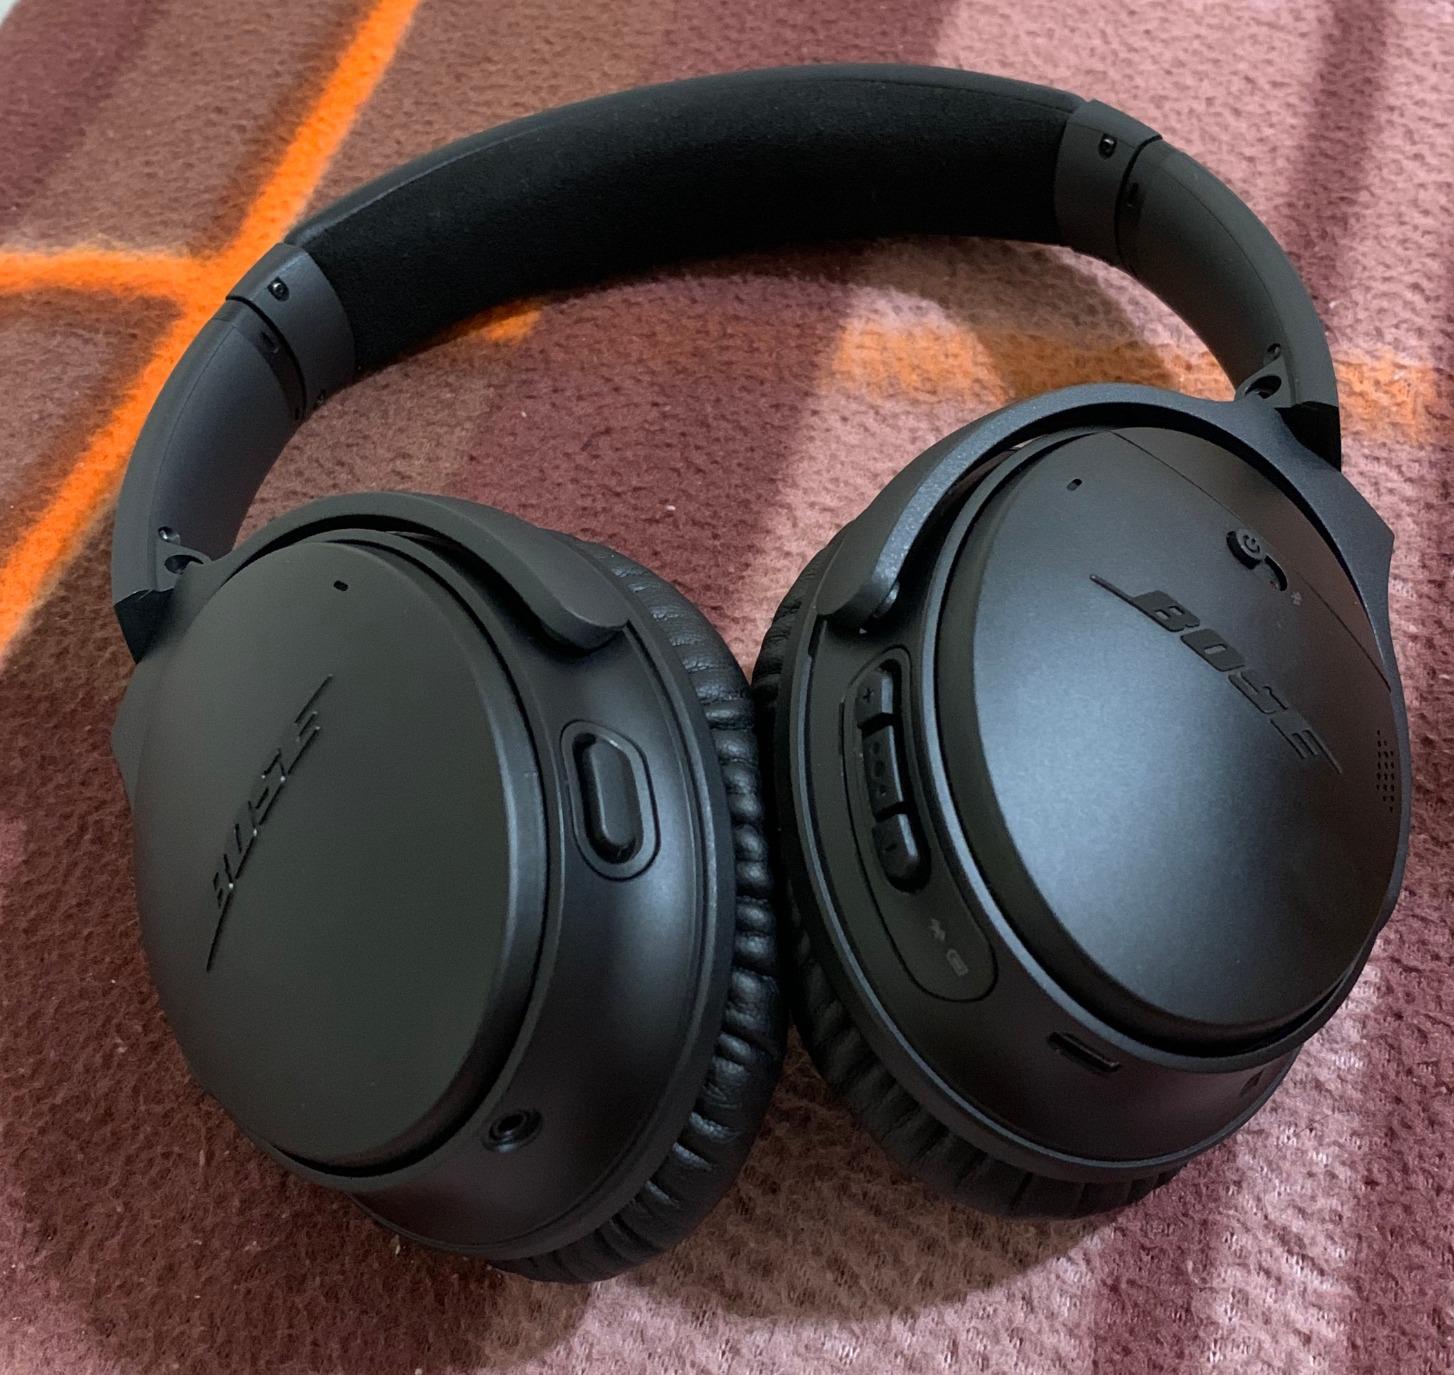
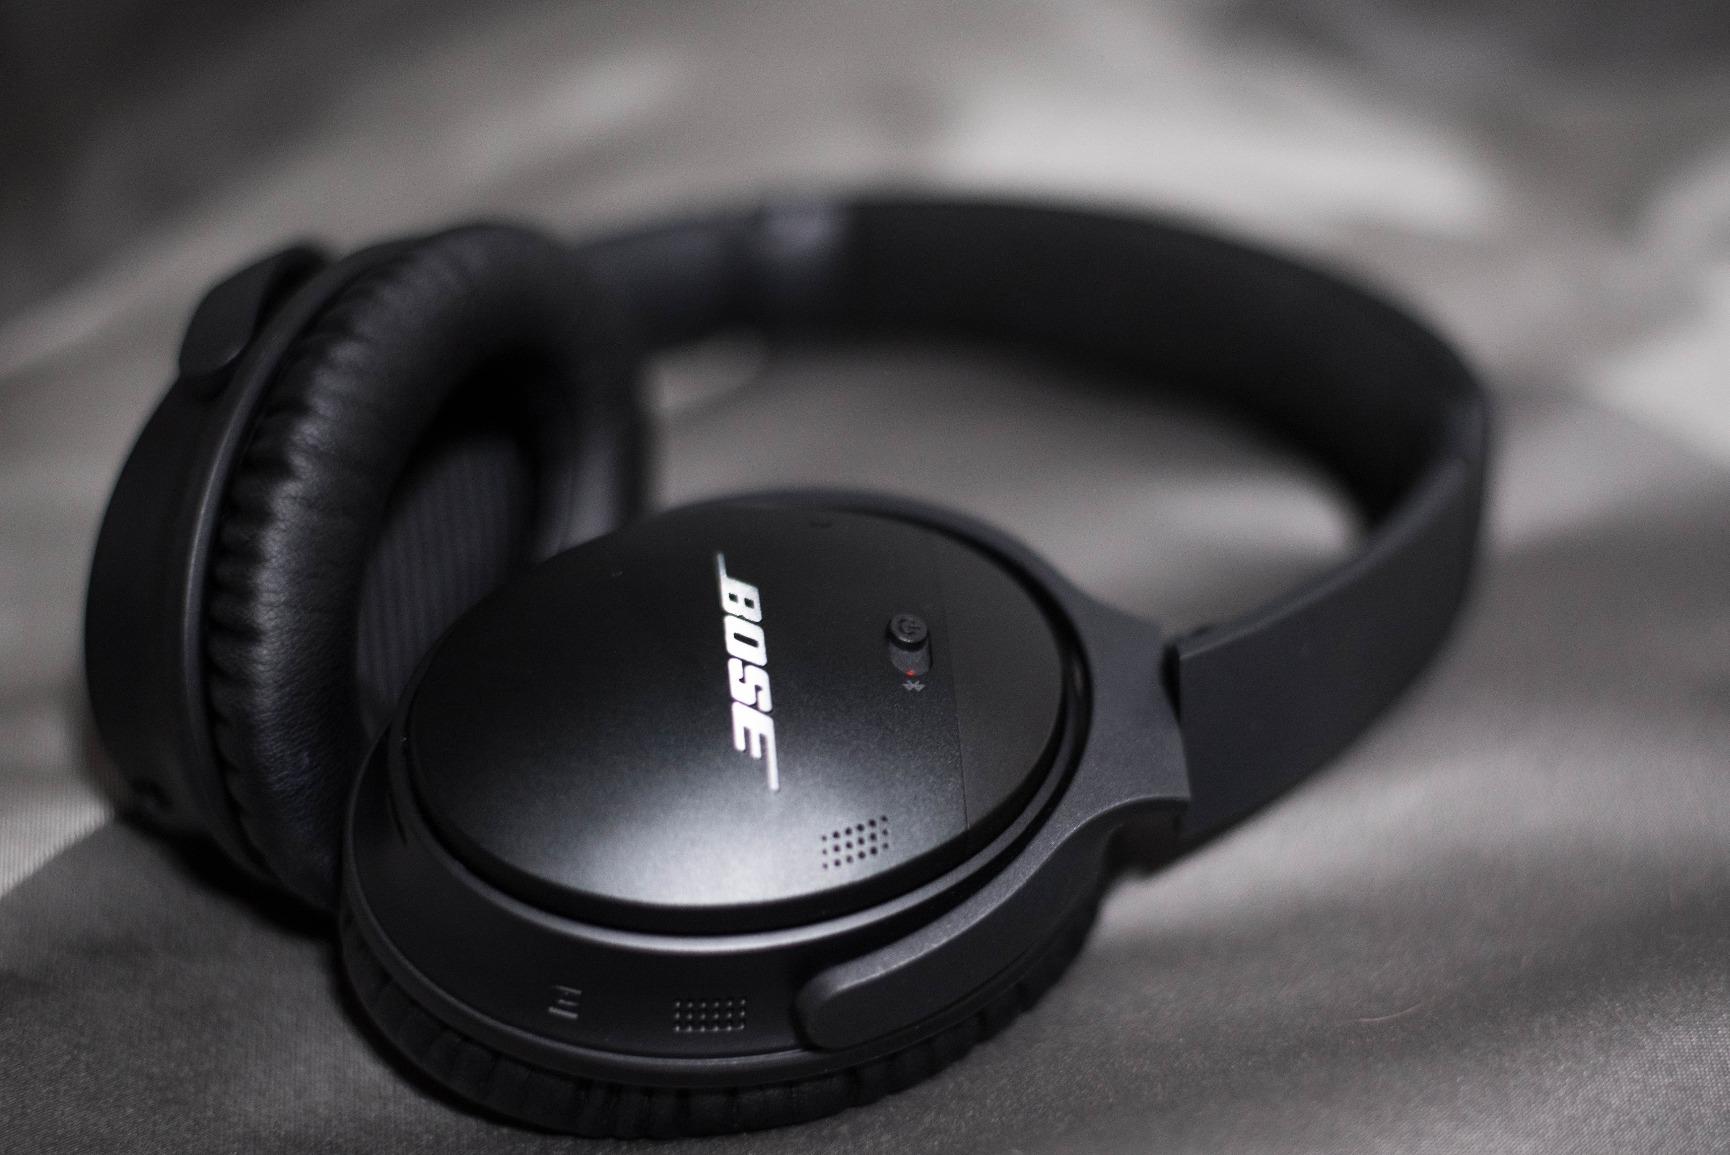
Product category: headphones
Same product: yes